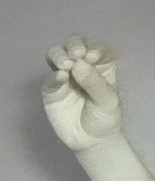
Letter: ha